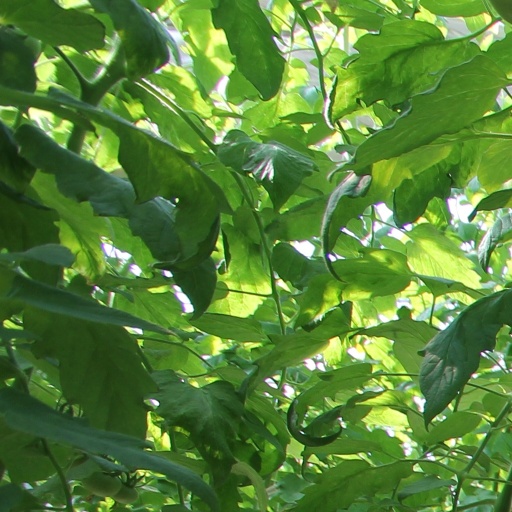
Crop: tomato